Asthamayam

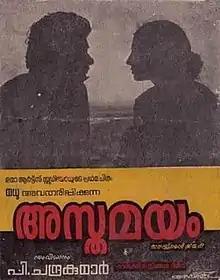
Theatrical Poster

Asthamayam is a 1978 Indian Malayalam-language film, directed by P. Chandrakumar and produced by Madhu. The film stars Madhu, Jayan, Sharada and Jayabharathi. The film has musical score by Shyam.